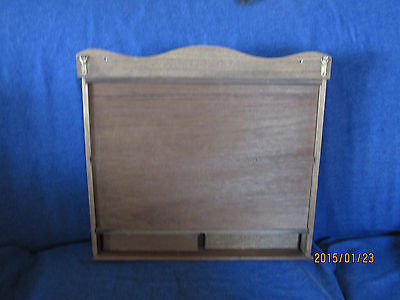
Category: cabinet